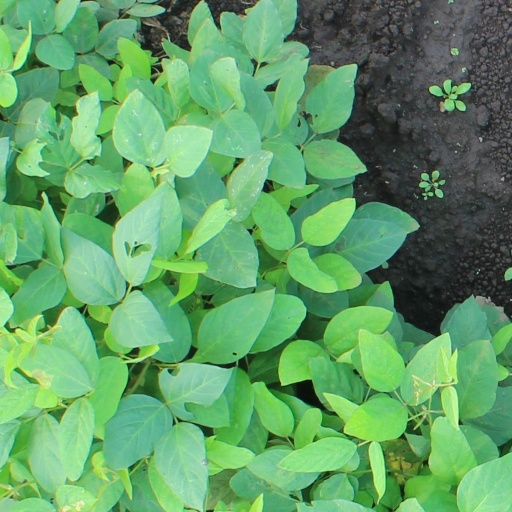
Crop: soybean